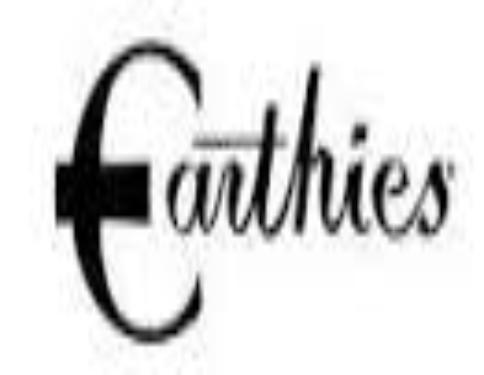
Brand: Earthies
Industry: Clothes